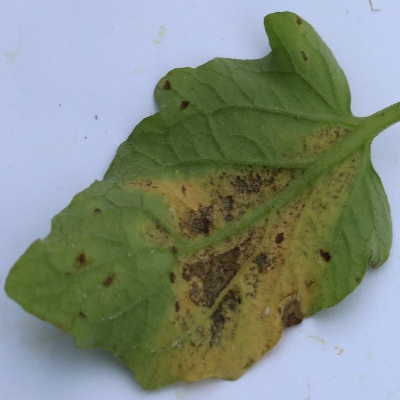
Crop: Tomato
Condition: septoria leaf spot